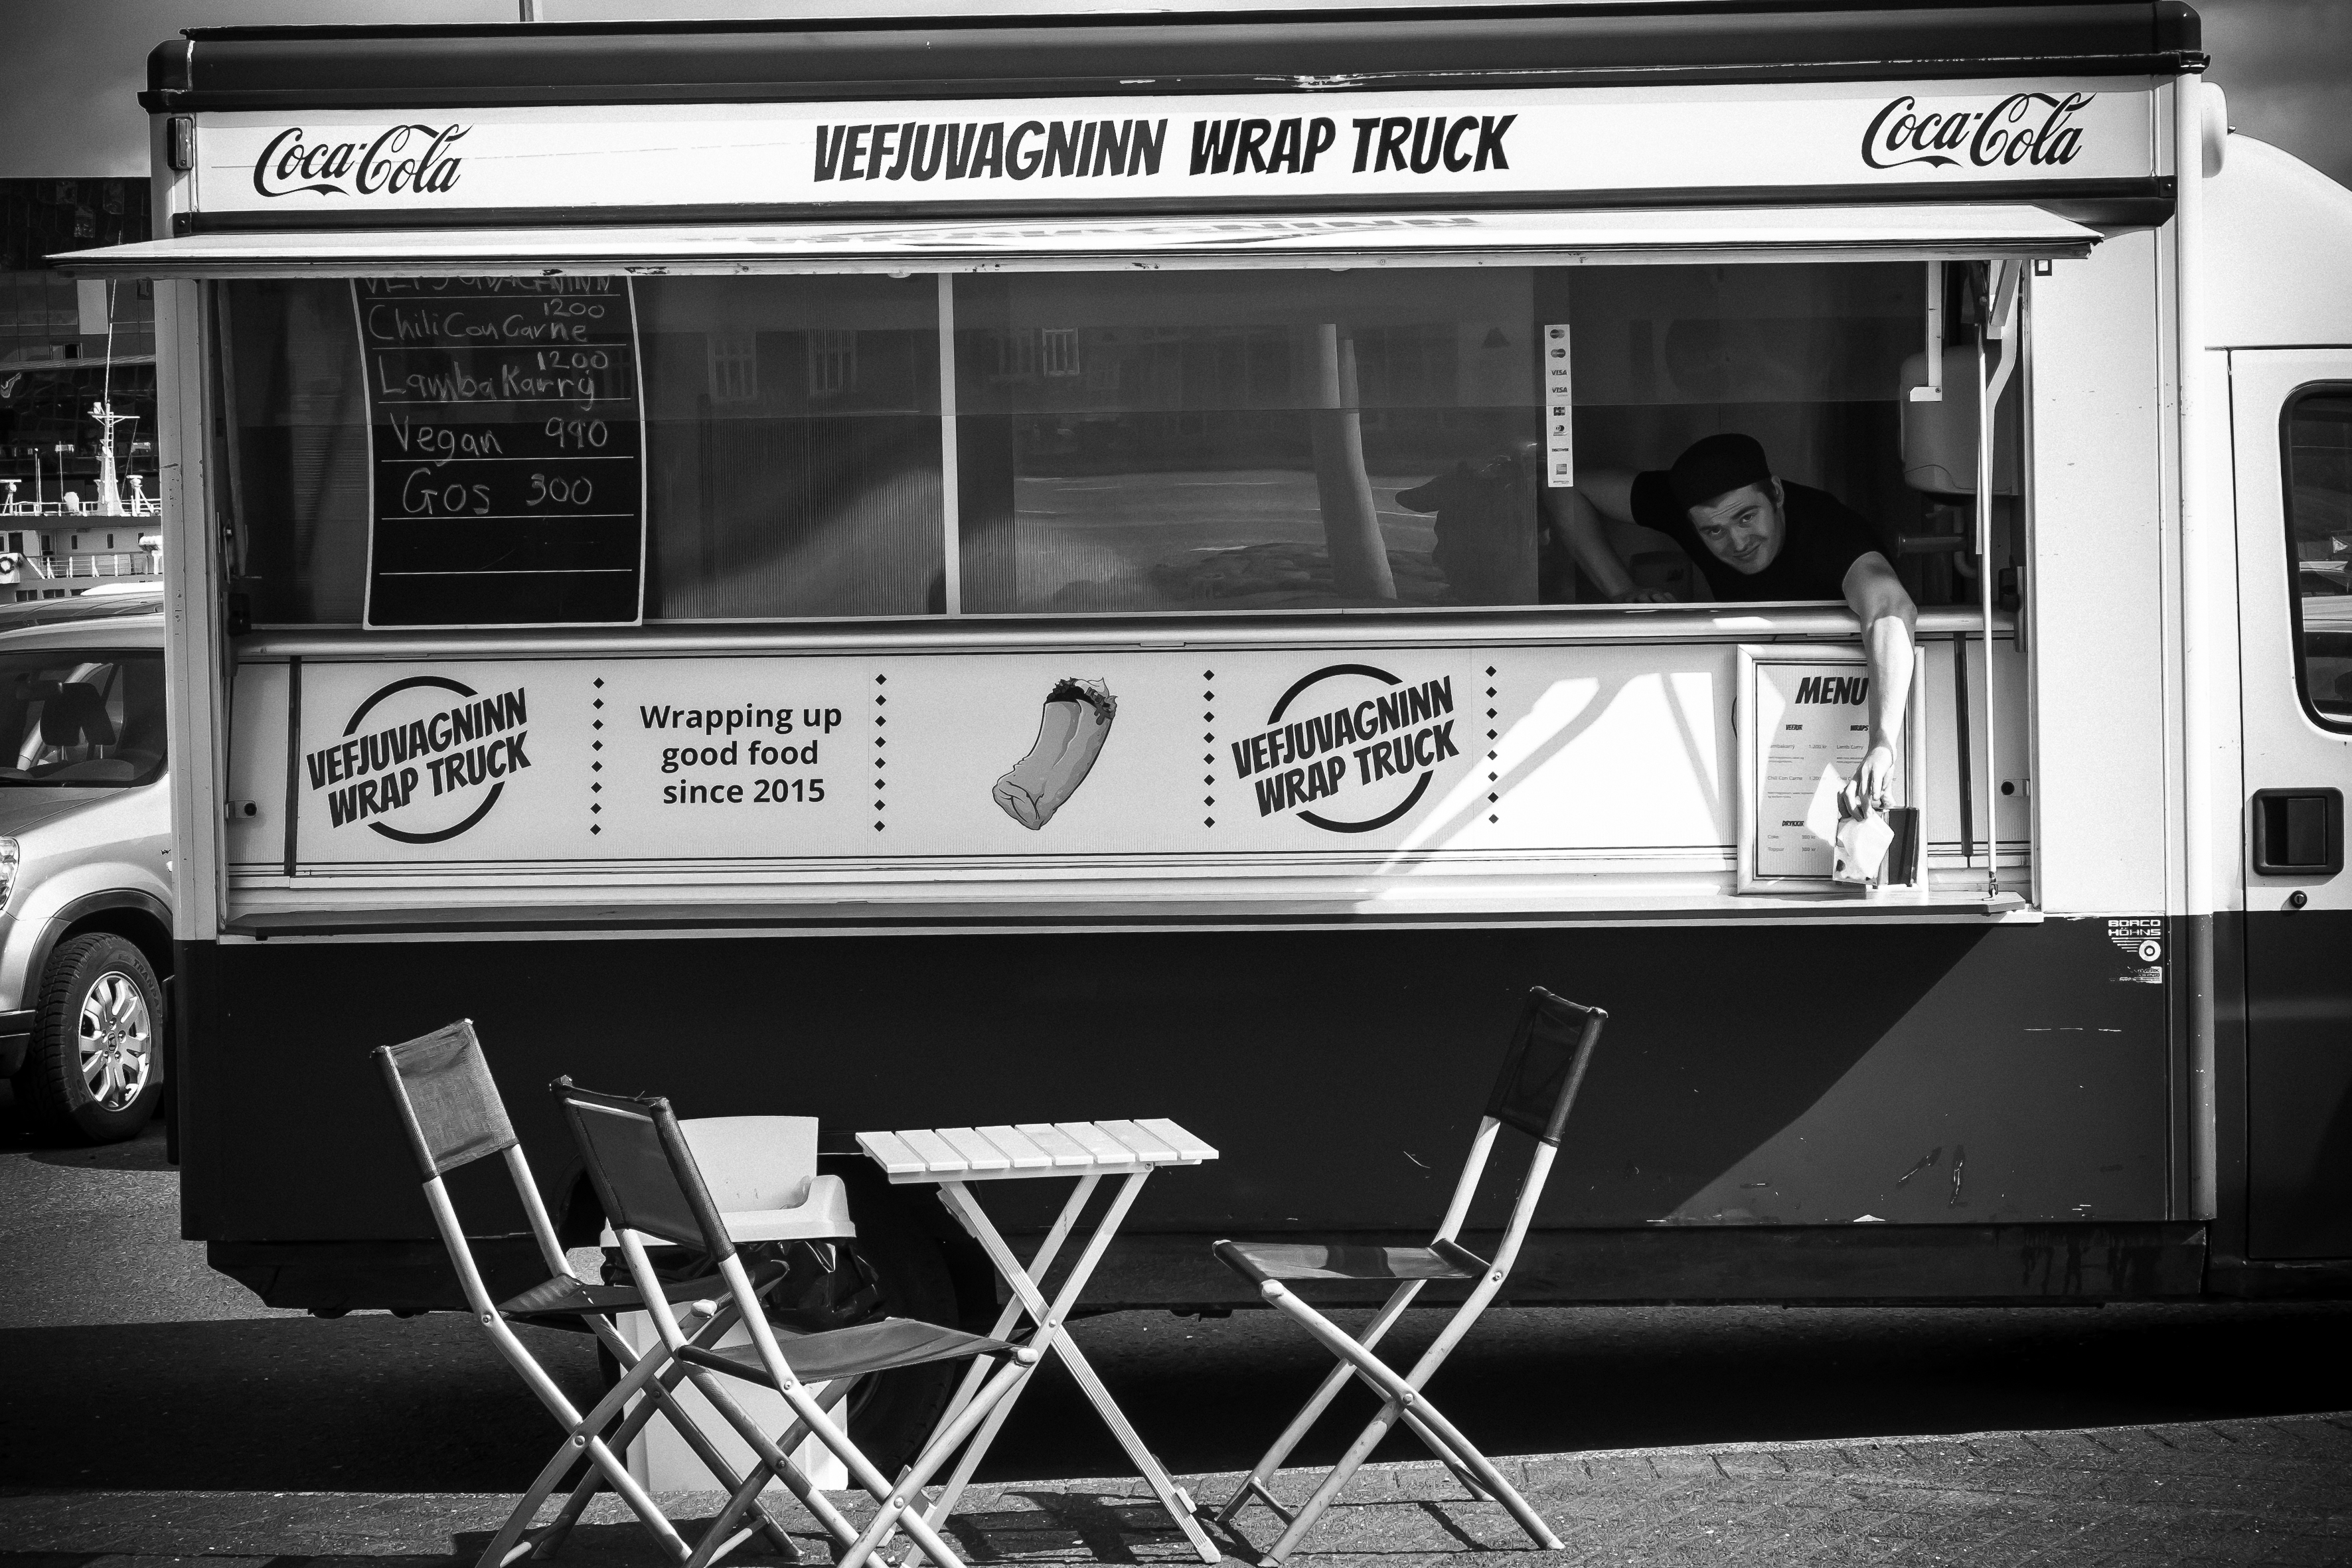
black and white, street, urban, travel, transport, fujifilm, vehicle, iceland, monochrome, public transport, bw, bus, blackandwhite, blackwhite, is, ngc, fuji, fujixt1, reykjavik, fujix, noireblanc, land vehicle, monochrome photography